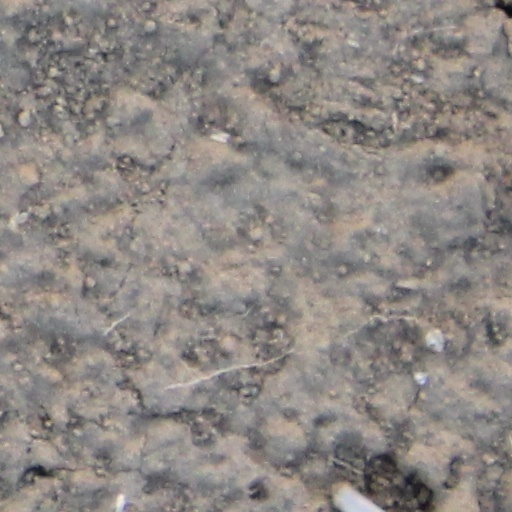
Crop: wheat